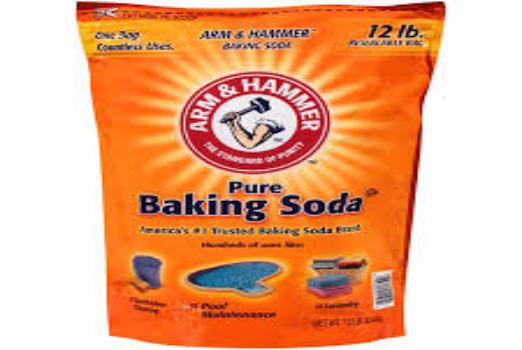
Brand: Bacon soda
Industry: Food